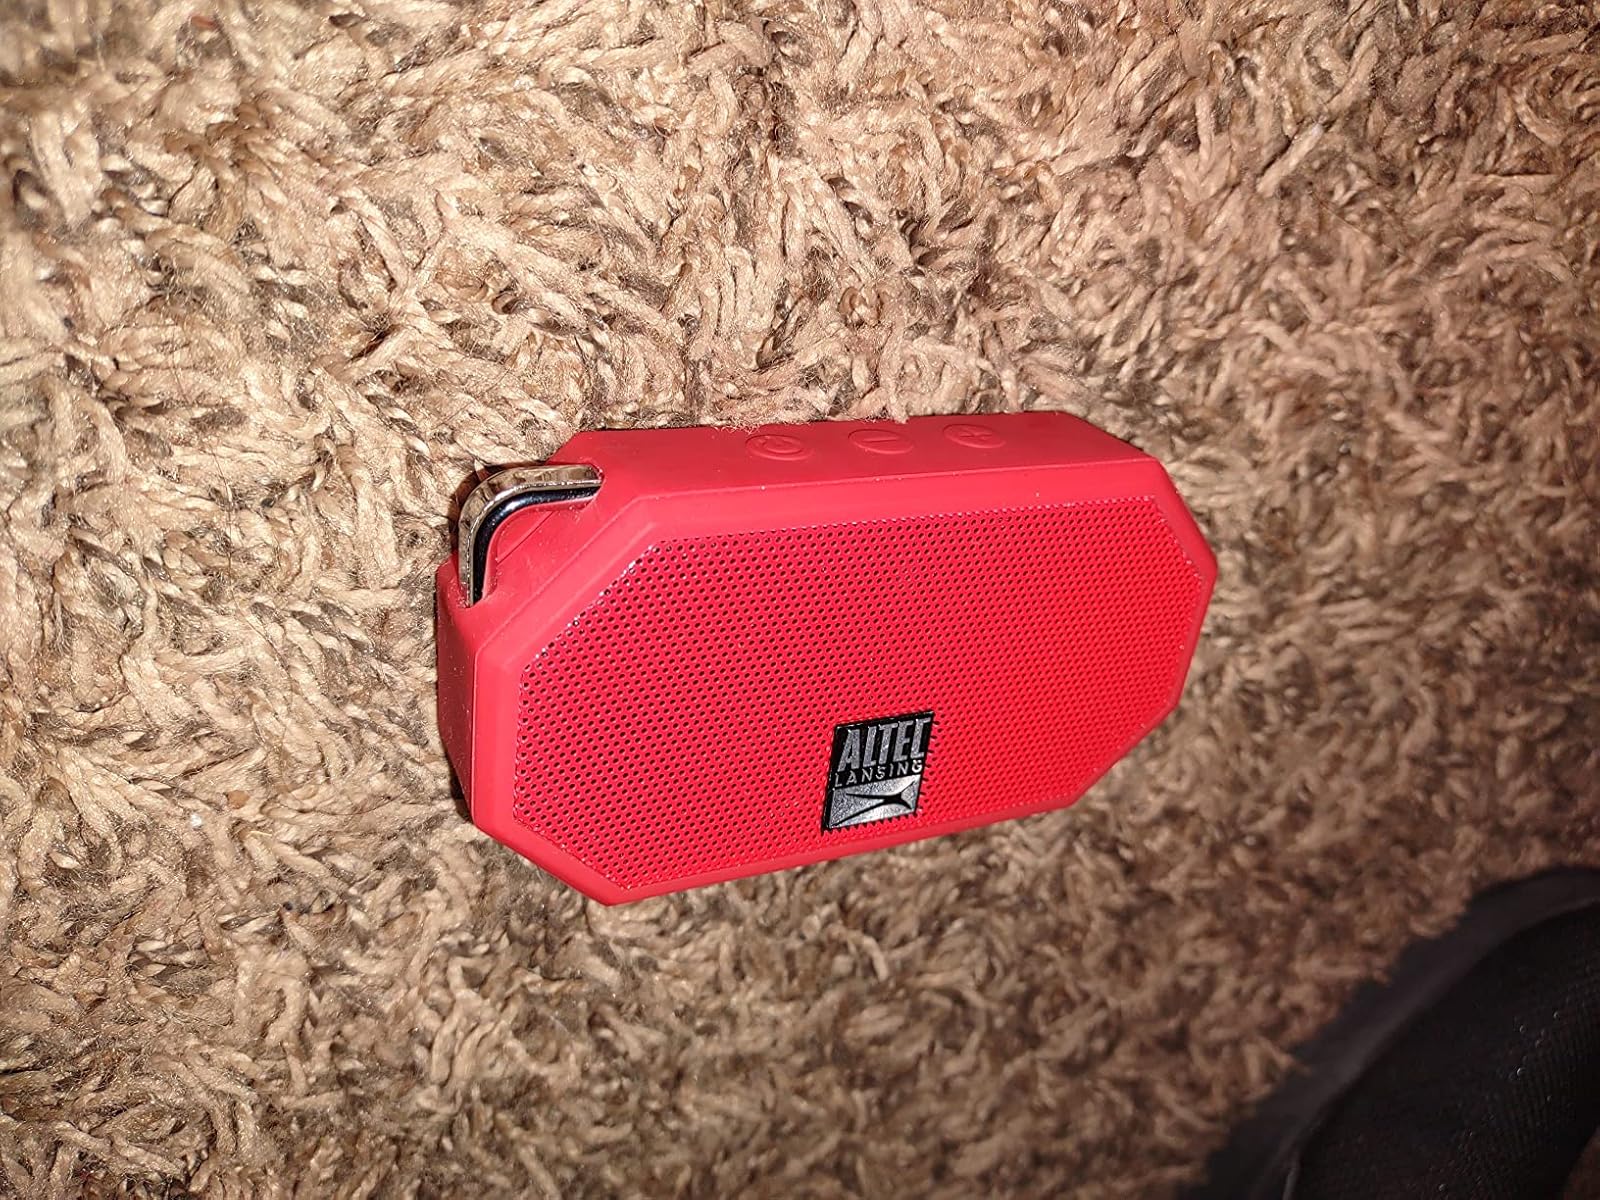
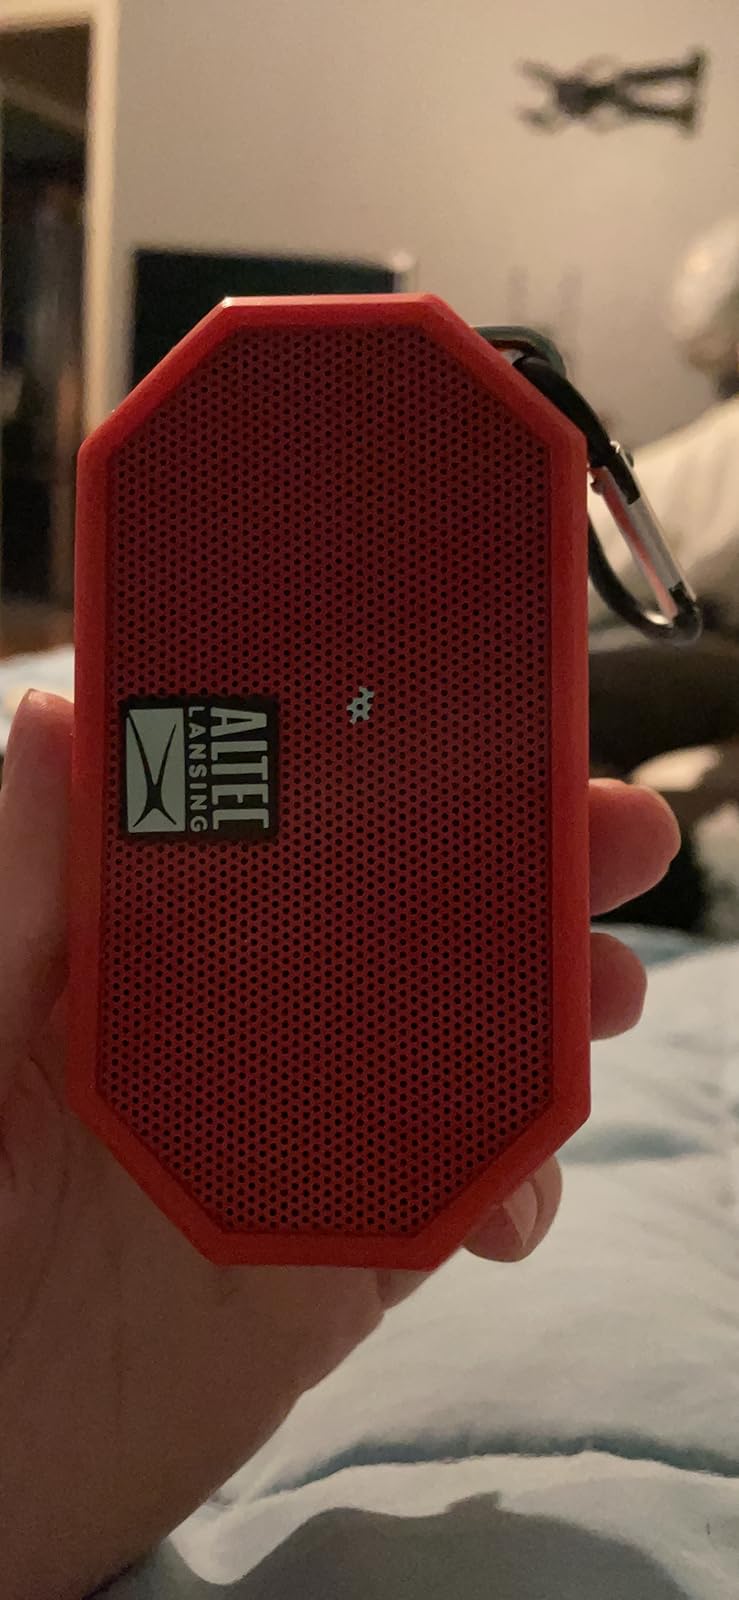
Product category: speaker
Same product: yes